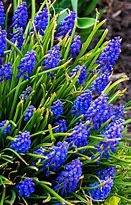
Label: grape